Answer in natural language. Considering the relative positions, is potted houseplant with lush green foliage (marked A) to the left or right of brown rectangular extendable dining table (marked C)? Choose between the following options: right or left
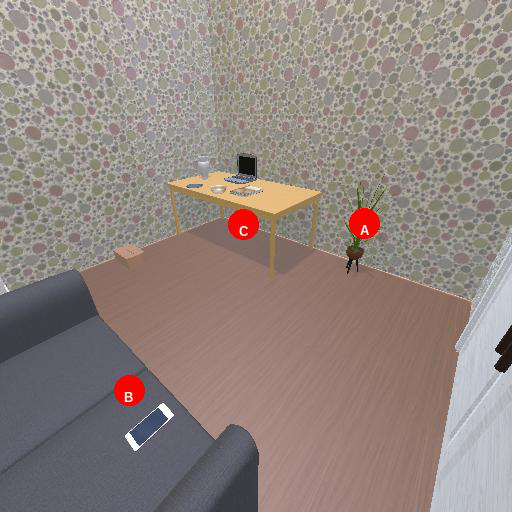
<answer>right</answer>